Capri-Sun

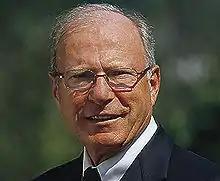
Hans-Peter Wild in a black suit and glasses

At the initiative of Hans-Peter Wild, champion boxer Muhammad Ali began promoting the brand in 1978. SiSi-Werke, the Wild subsidiary responsible for Capri-Sonne, said that the deal included one product crate a week for four years. The endorsement—in which Ali said Capri-Sonne was, like him, "the greatest of all time"—led to a significant increase in sales. By 1982, Capri-Sun was sold in 23 countries, in 19 of which it was the most popular fruit juice. Availability rose to 52 countries by 1991.